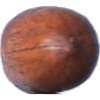
Label: nut_pecan